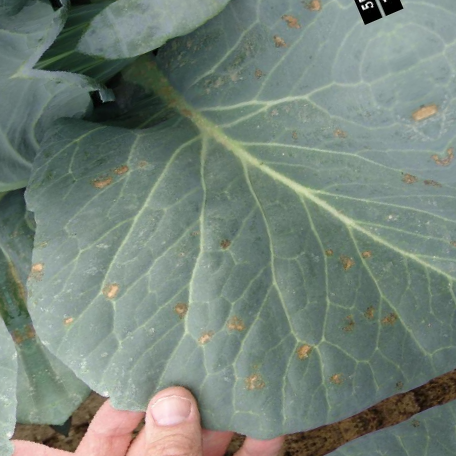
Label: Downy Mildew